Religion in the United Kingdom

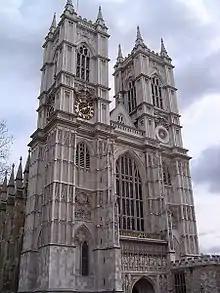
Westminster Abbey is used for the coronation of British monarchs.

Society in the United Kingdom is markedly more secular than it was in the past and the number of churchgoers fell over the second half of the 20th century. Already in the mid-20th century, church attendance in Britain was relatively low. A Mass-Observation survey conducted in 1948 and 1949 found only 15% of Brittons attended church. The English Church survey found that attendance was 12% in 1979, 10% in 1989, and 7.5% in 1998. The Ipsos MORI poll in 2003 reported that 18% were "a practising member of an organised religion". The Tearfund Survey in 2007 found that only 7% of the population considered themselves as practising Christians. Sometimes 10% attended church weekly and two-thirds had not gone to church in the past year. The Tearfund Survey also found that two-thirds of UK adults (66%) or 32.2 million people had no connection with the Church at present (nor with another religion). These people were evenly divided between those who have been in the past but have since left (16 million) and those who have never been in their lives (16.2 million).